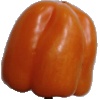
Label: Pepper Orange 1